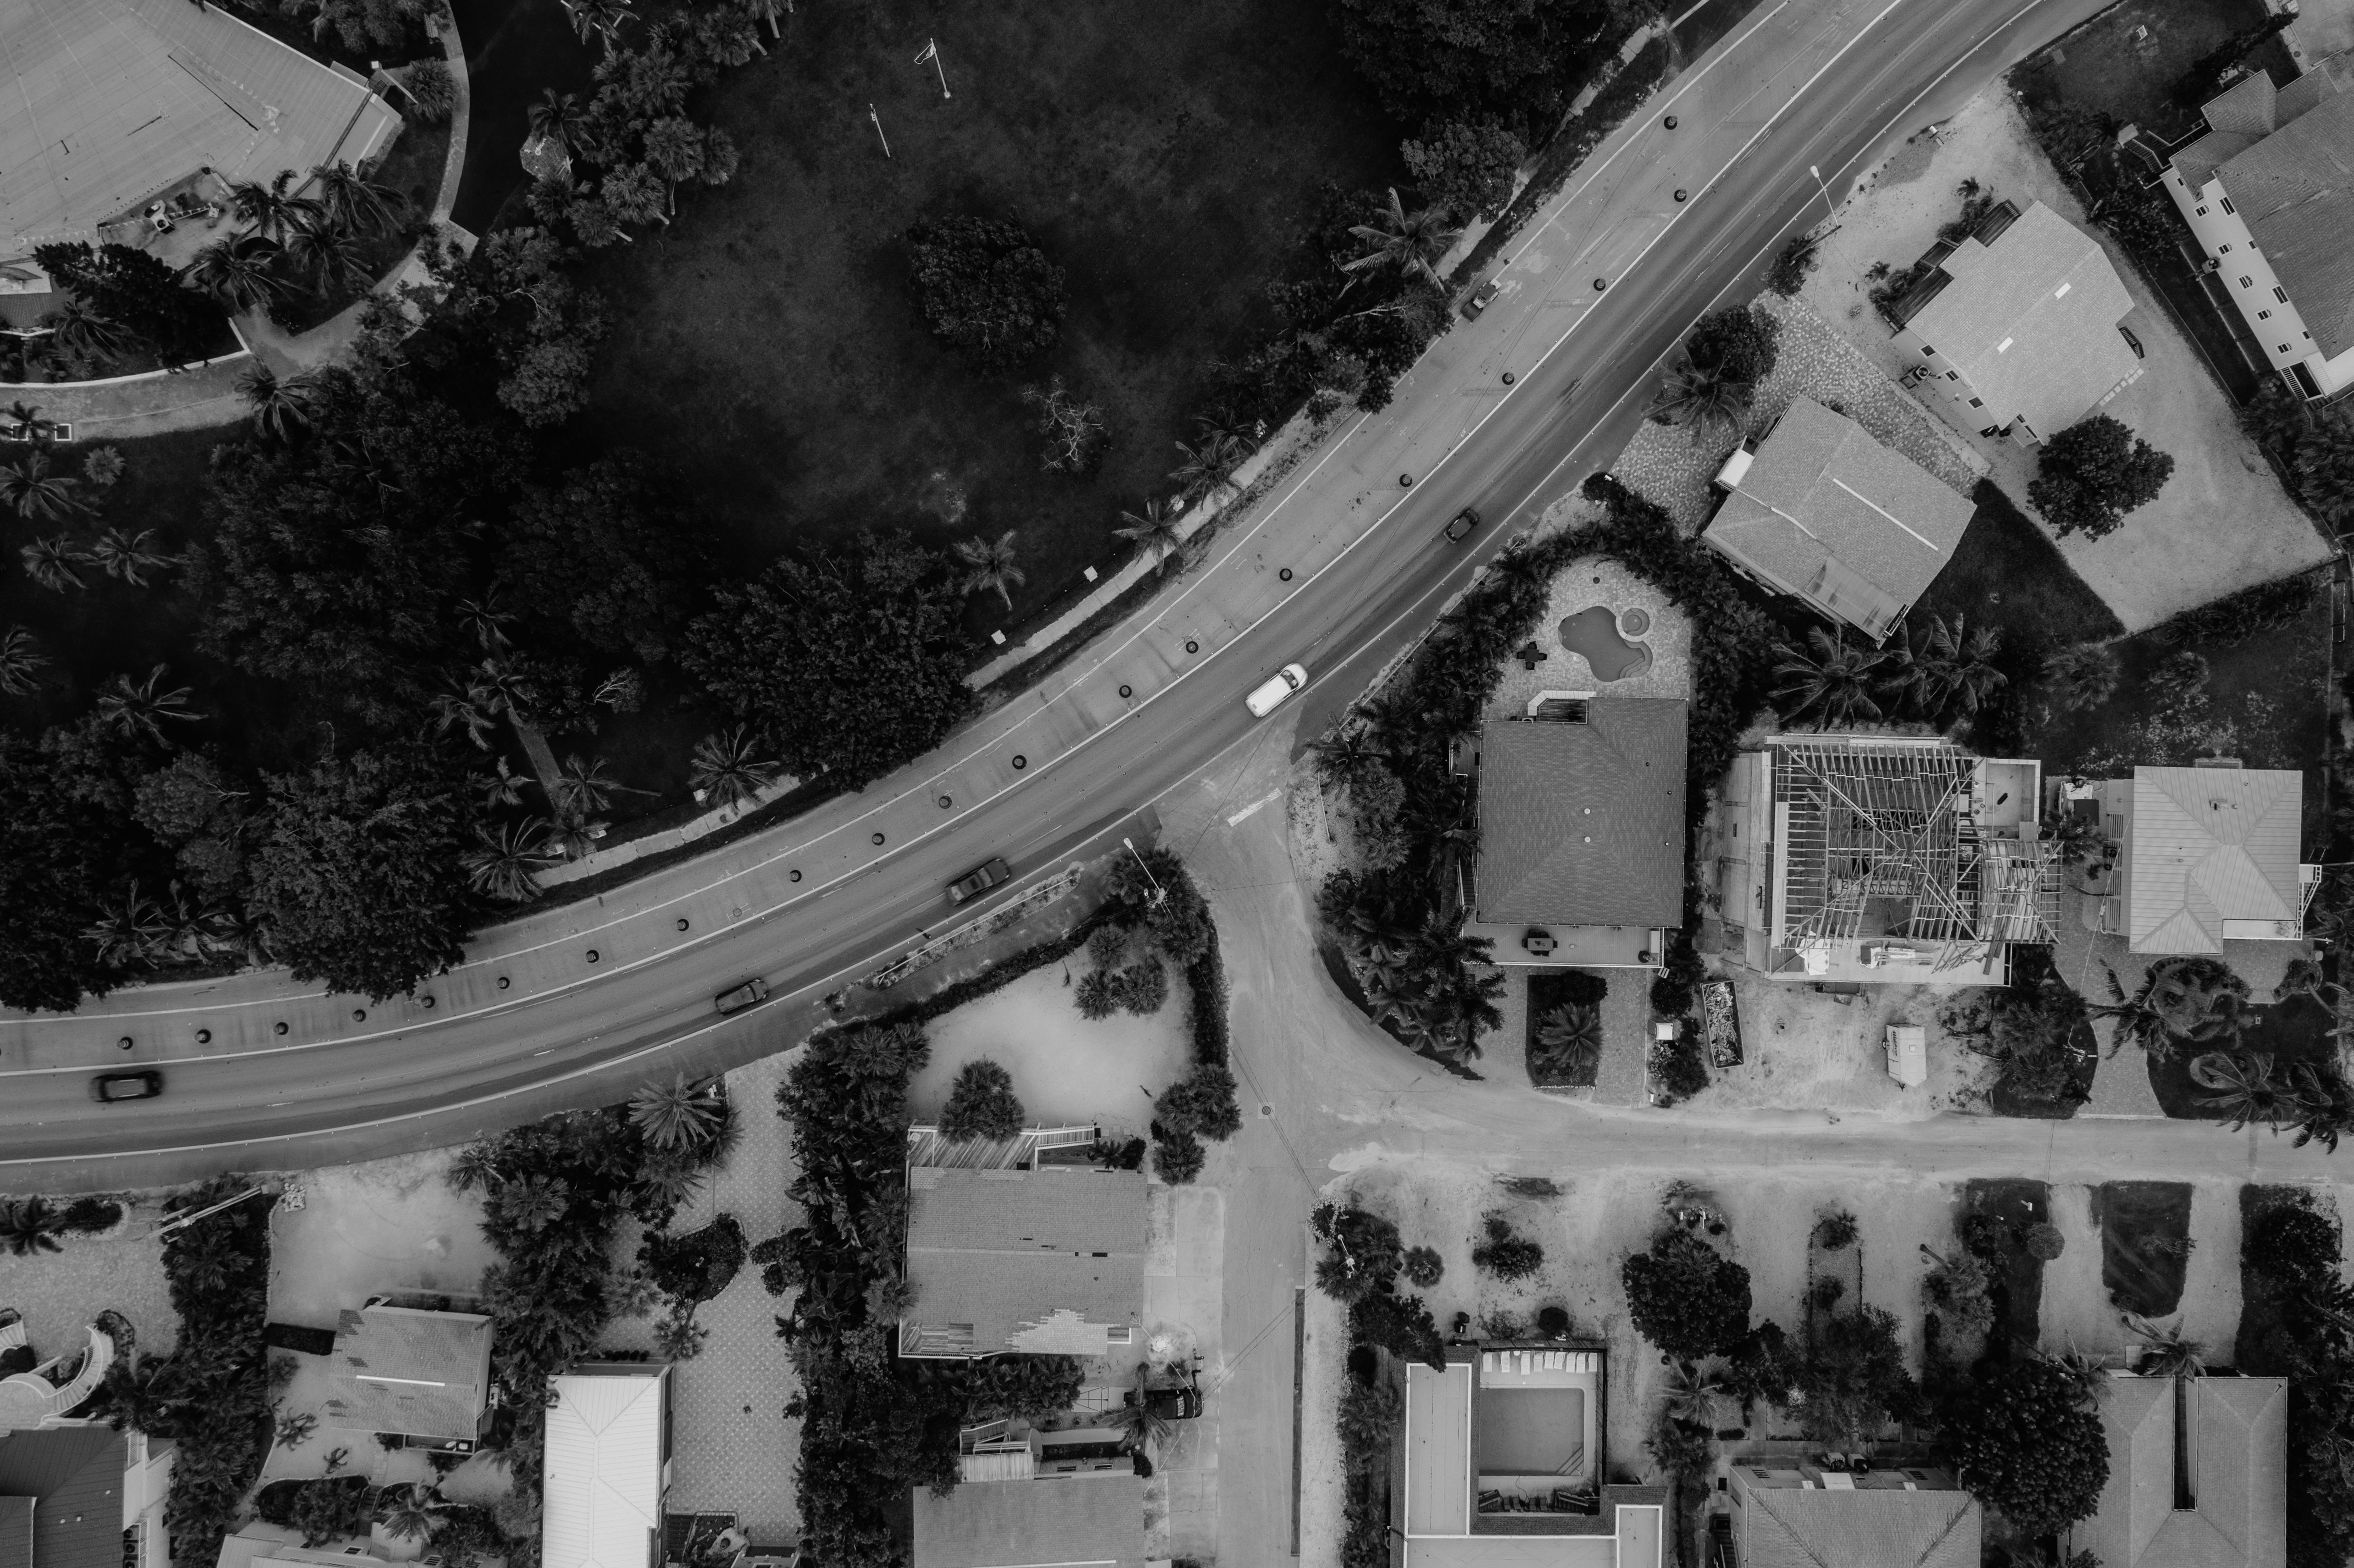
aerial photography, monochrome, black and white, intersection, photography, architecture, infrastructure, street, road, landscape, building, junction, residential area, city, thoroughfare, style, bird's eye view, suburb